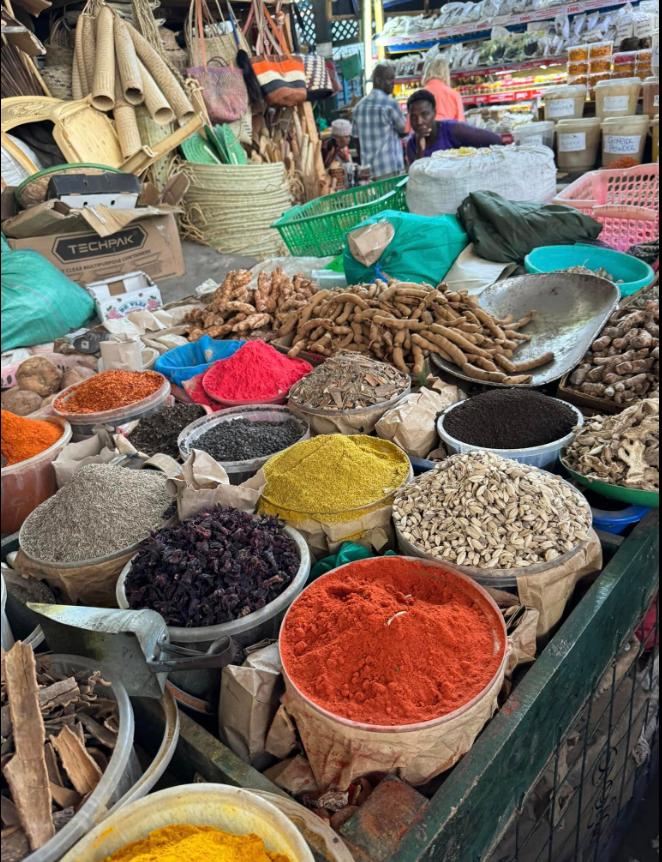
Ni mchana. Tuko sokoni. Wachuuzi wauza bidhaa zao. Kwa umbali, kuna watu wanne. Mmoja wao ni mwanamke aliyejishika tama na wengine ni wanaume.